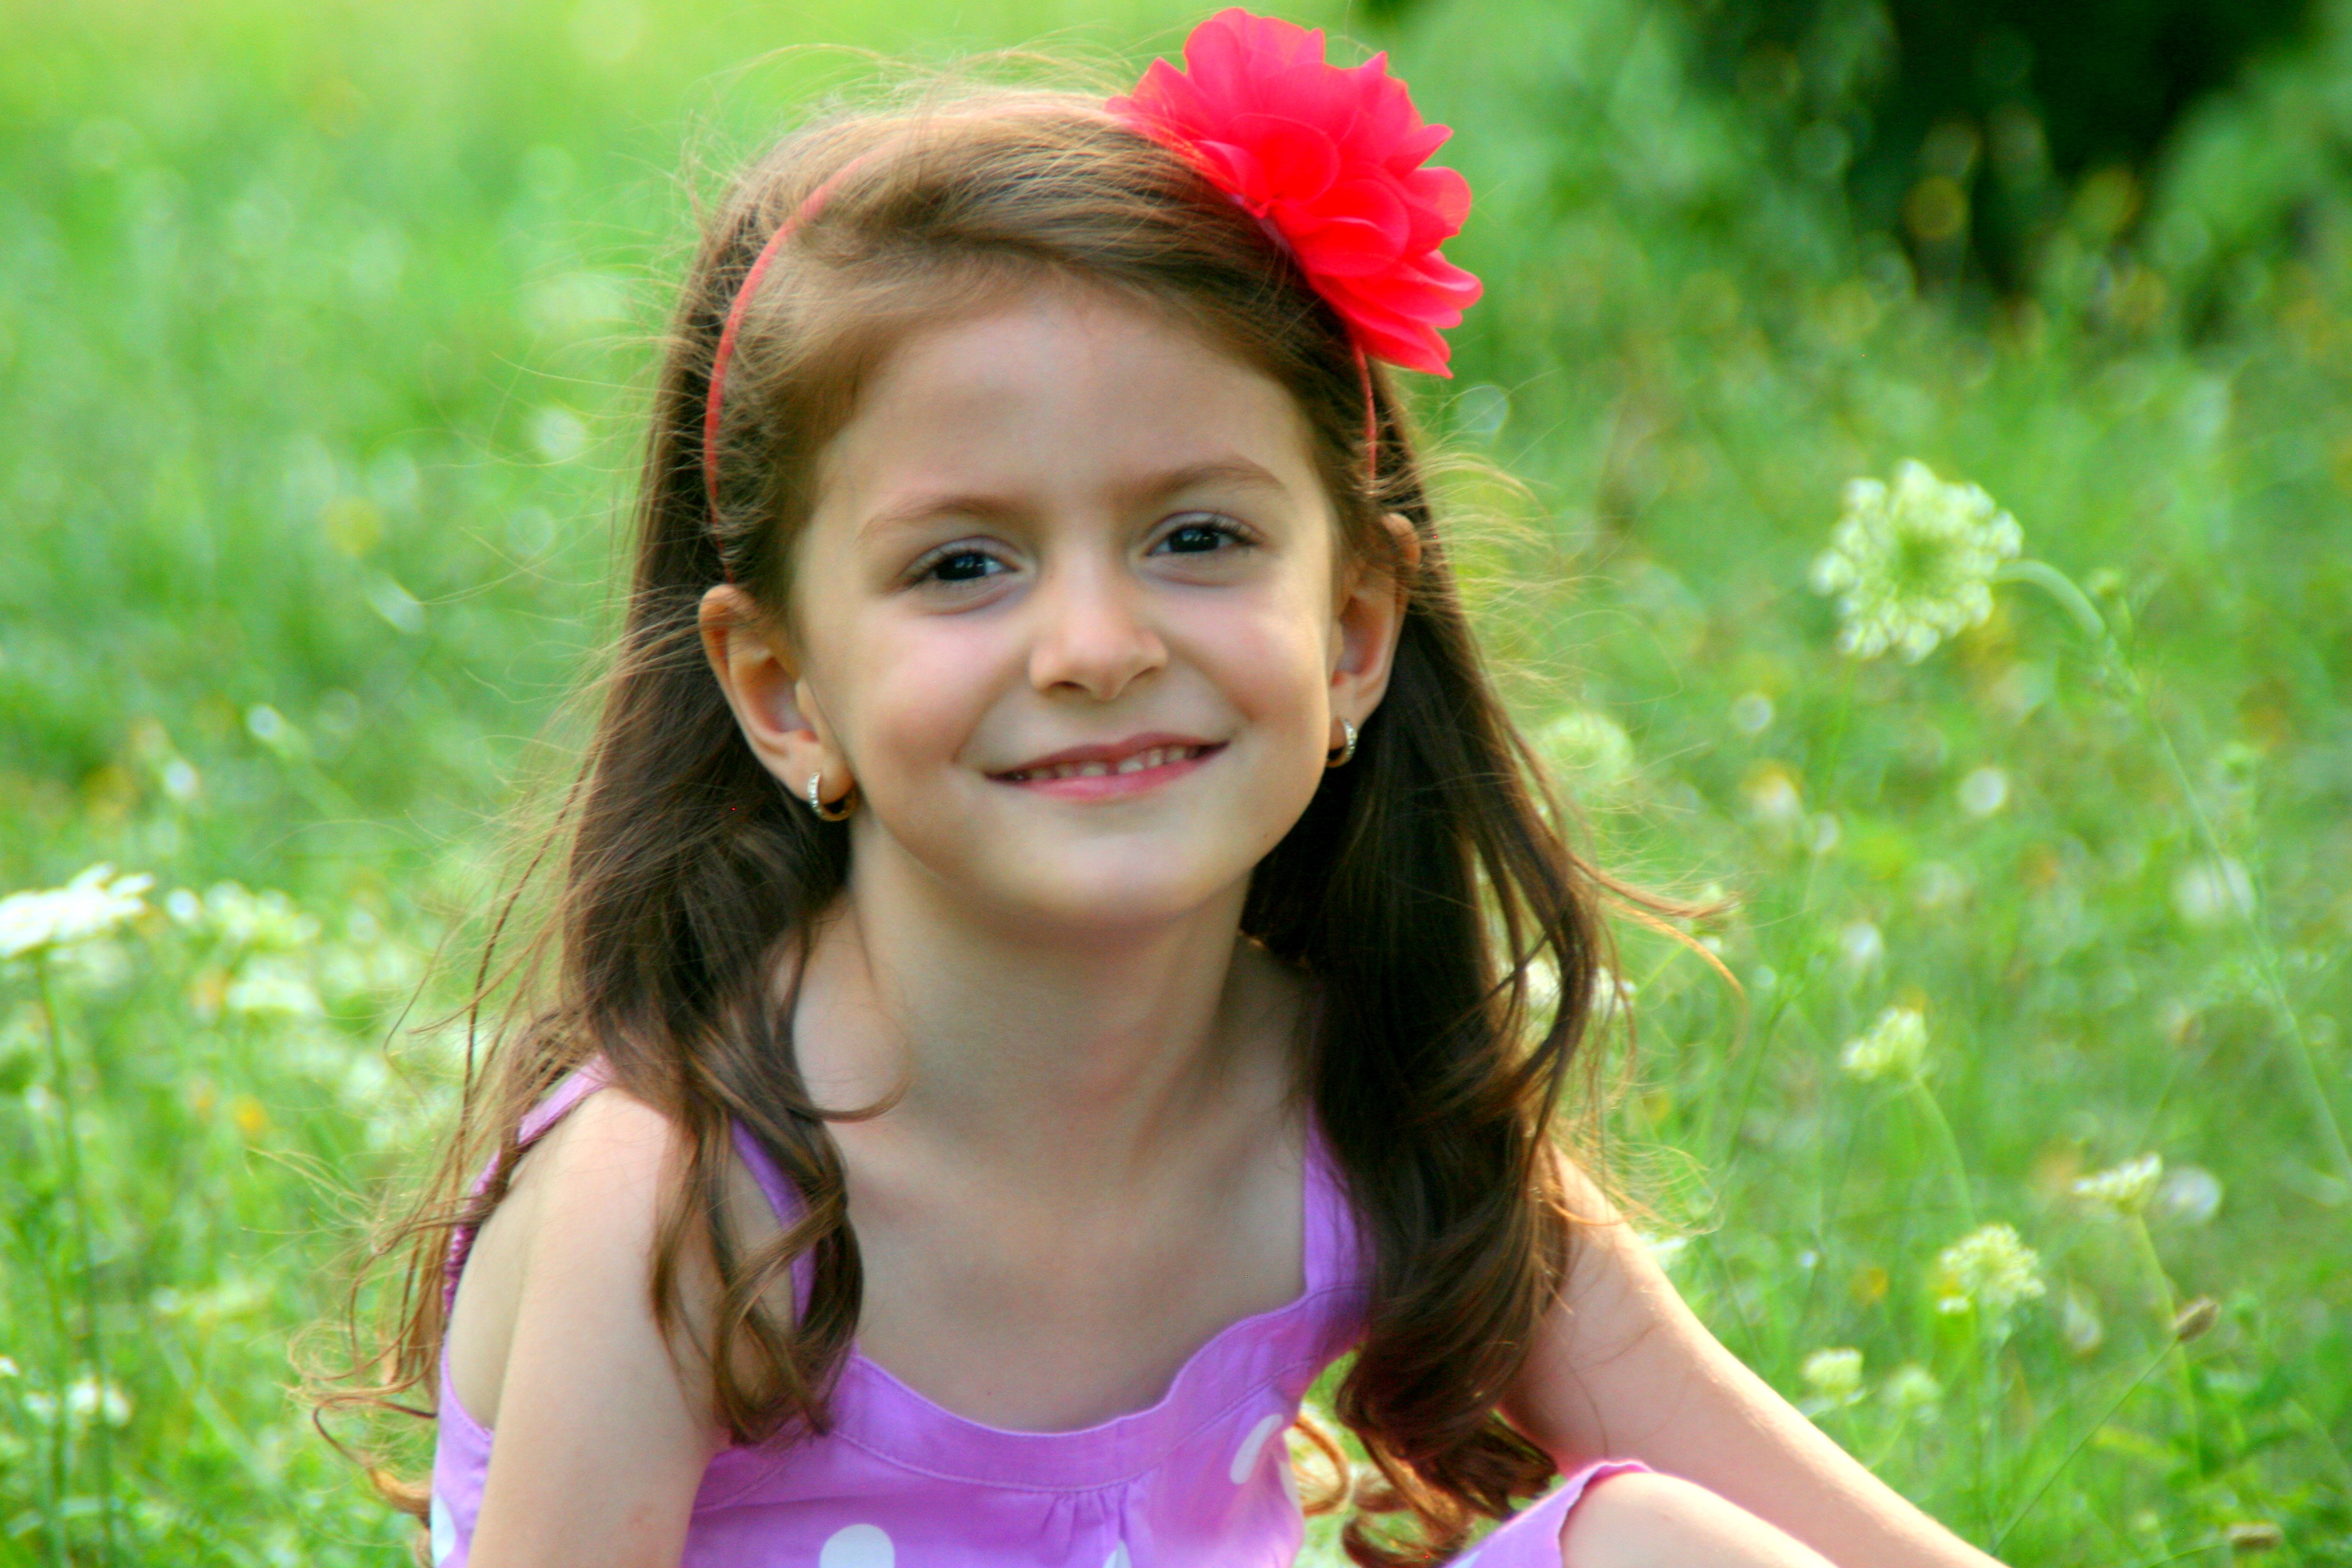
grass, person, people, girl, woman, photography, meadow, flower, portrait, model, child, lady, facial expression, smile, dress, toddler, eye, skin, beauty, photo shoot, portrait photography, red bow